Threes Anna

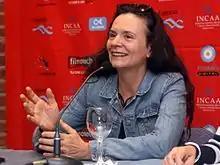

Threes Anna (pseudonym of Threes Schreurs, born in Vlaardingen, The Netherlands, 1959) is a novelist, theatre and film maker.